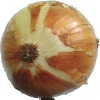
Label: Onion White 1